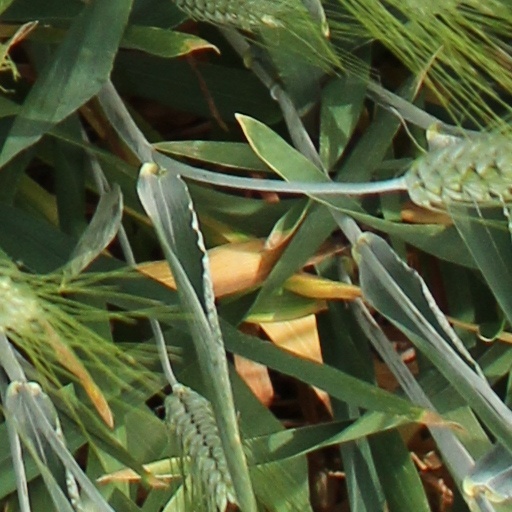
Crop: wheat